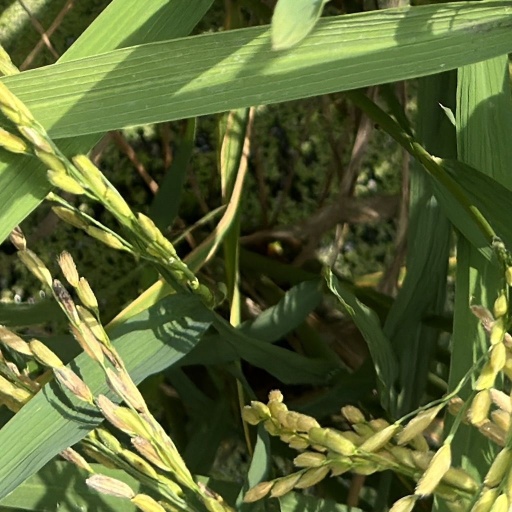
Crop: rice